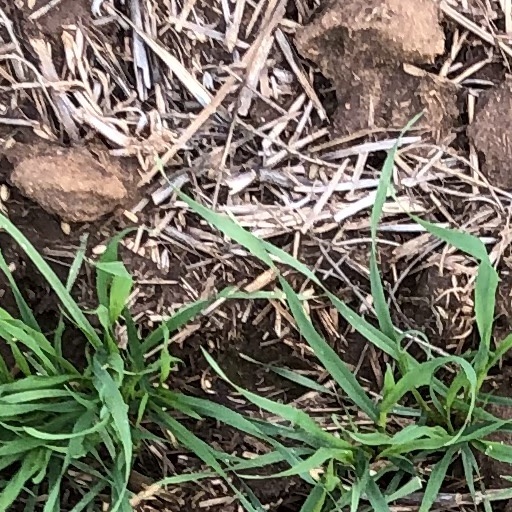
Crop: wheat